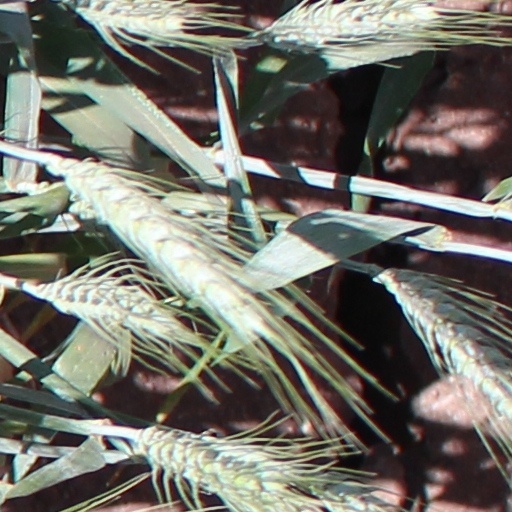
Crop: wheat